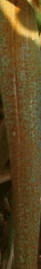
Label: Wheat___Brown_Rust